Forever Unbridled

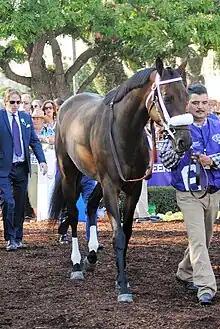
Forever Unbridled before the 2016 Breeders' Cup. Trainer Dallas Stewart at back left

On October 1, she was made the 3-5 favorite in the Beldame Stakes, the major east coast prep for the Breeders' Cup Distaff. On a muddy track, she rated behind a slow early pace before "inhaling them all" down the stretch to win by lengths. "I think there's more to come," said Stewart. "She's tough, she really is."